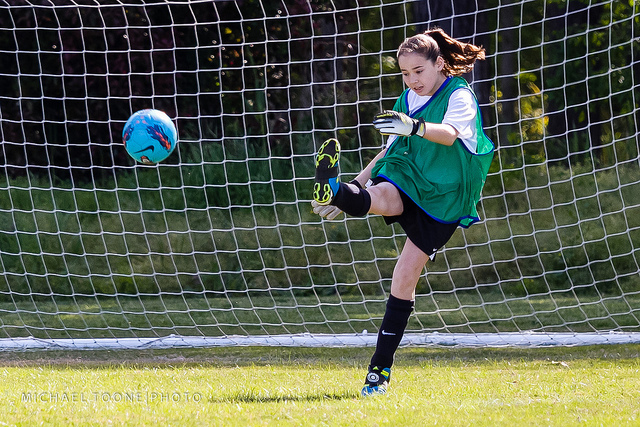
user: Given an image and a question. Answer the question in a short answer. Question: What position does she play? Short Answer:
assistant: goalie